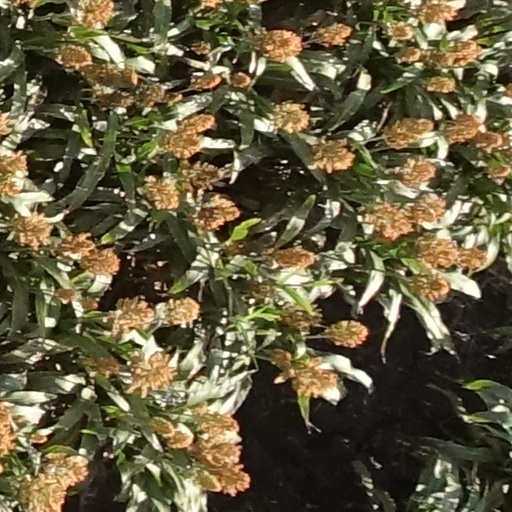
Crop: sorghum